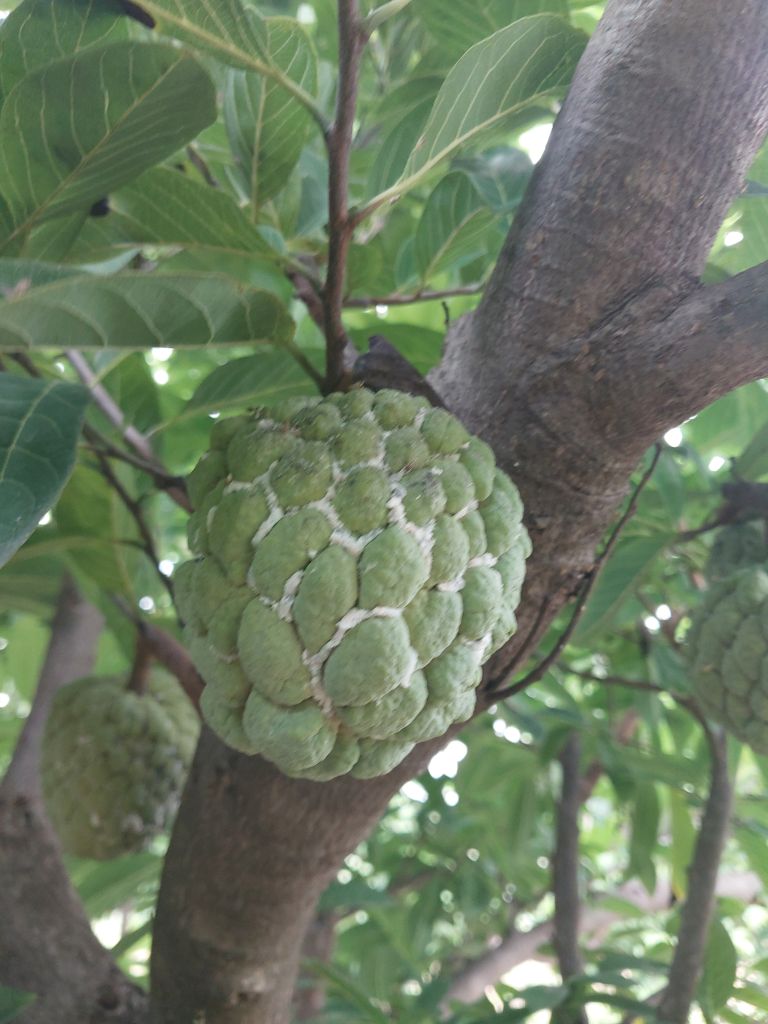
Disease label: Mealy Bug